Common warthog

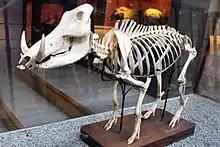
Skeleton at the Natural History Museum in London, England

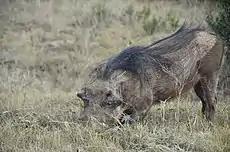
A warthog grazing at Addo Elephant National Park in South Africa

The common warthog is a medium-sized species, with a head-and-body length ranging from , and shoulder height from . Females, at , are smaller and lighter than males, at . A warthog is identifiable by the two pairs of tusks protruding from the mouth and curving upwards. The lower pair, which is far shorter than the upper pair, becomes razor-sharp by rubbing against the upper pair every time the mouth is opened and closed. The upper canine teeth can grow to long and have a wide elliptical cross section, being about deep and wide. A tusk will curve 90° or more from the root, and will not lie flat on a table, as it curves somewhat backwards as it grows. The tusks are not used for digging, but are used for combat with other hogs and in defense against predators – the lower set can inflict severe wounds.